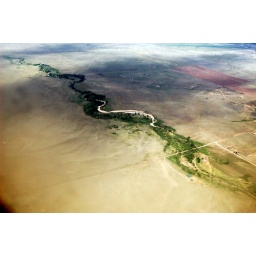
stream bed didn't have any water in it, but there was enough below the surface to keep things green